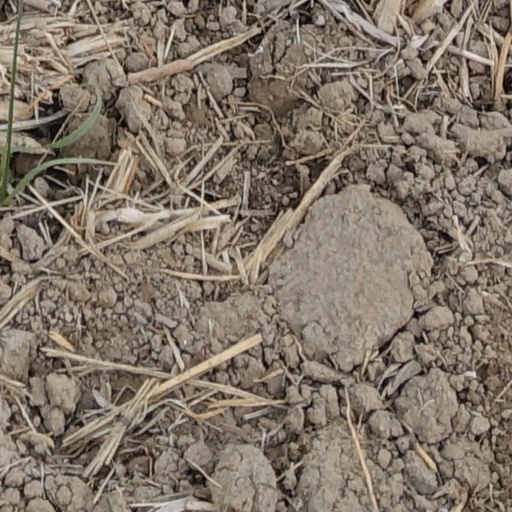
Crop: wheat